Empower Orphans

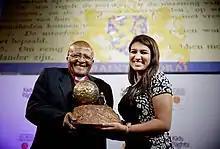
Neha Gupta receiving the International Children's Peace Prize

Money raised has been invested in projects to benefit orphaned and impoverished children. Also, her current projects follow below: